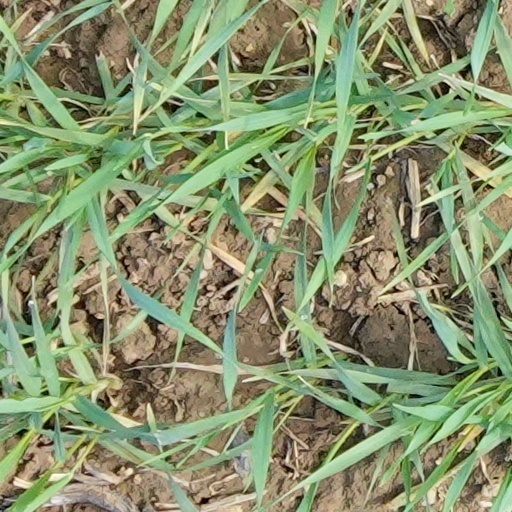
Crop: wheat